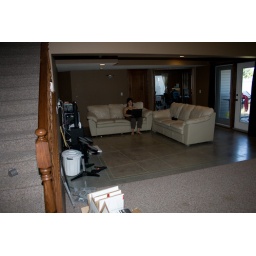
TV area with my office in the background.